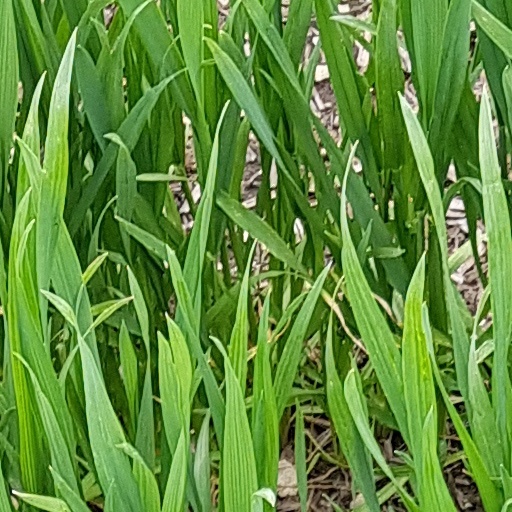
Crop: wheat